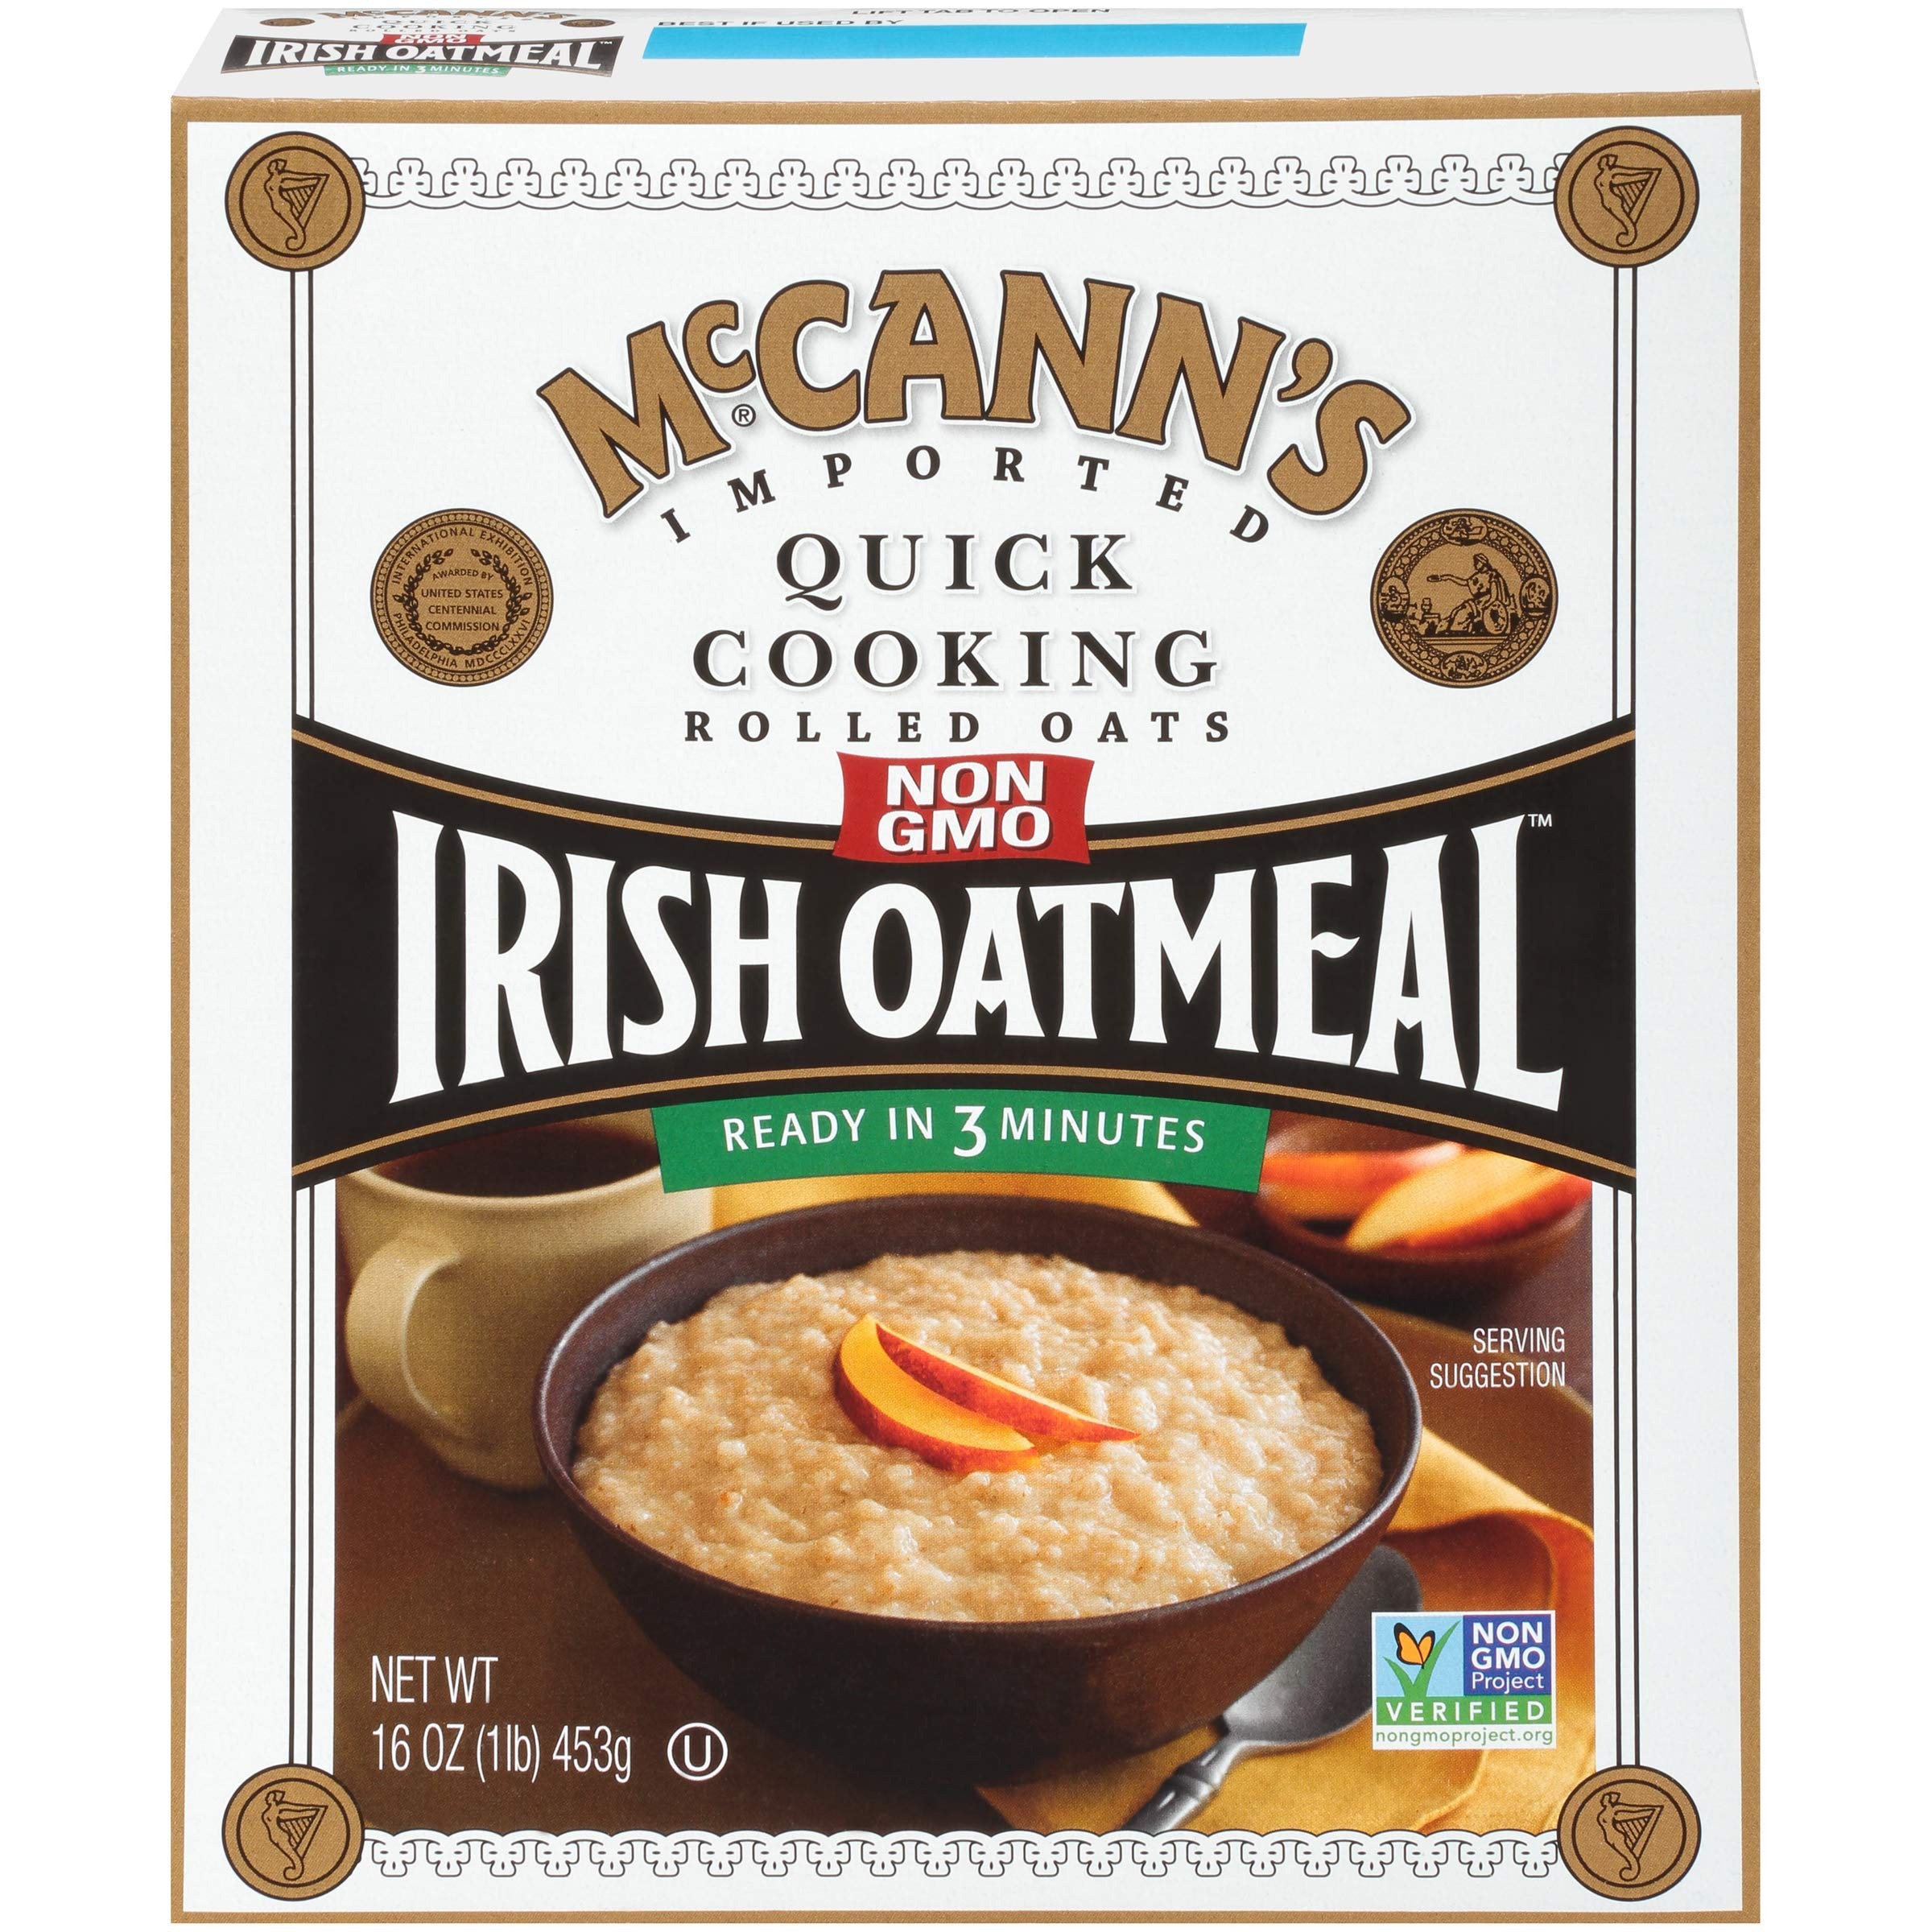
Item Name: McCANN'S Irish Oatmeal, Quick Cooking Rolled Oats, 16-Ounce Boxes - PACK OF 12
Bullet Point: McCann's Irish Oatmeal Quick Cooking Rolled Oats - Case of 12 - 16 oz.
Value: 16.0
Unit: Fl Oz

Price: 82.98